1900 Summer Olympics

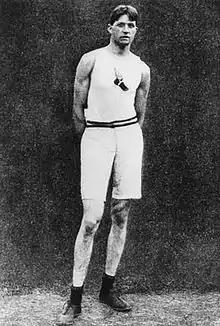
Ray Ewry, the winner of the standing high jump and standing long jump.

The track and field events were held at the home of the Racing Club de France at the Croix-Catelan stadium in Bois de Boulogne. No track was laid and races took place on an uneven field of grass littered with trees. Additional events were held for professionals and a series of handicap races also took place. These are not considered official Olympic events.